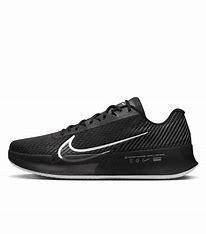
Brand: Nike
Model: Court Air Zoom Vapor 11